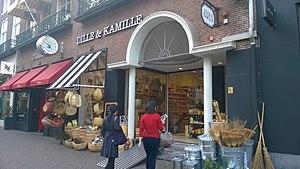
Dille & Kamille est une chaîne de magasins de commerce de détail néerlandaise. Créée en 1974 par l'ouverture d'un magasin à Utrecht aux Pays-Bas, la marque se répand progressivement dans les principaux centre-villes des Pays-Bas et de la partie nord de la Belgique. La marque compte 31 magasins au 1ᵉʳ janvier 2019, ainsi qu'une boutique en ligne active depuis 2010. Elle livre dans la plupart des pays européens via différents services postaux. Dille & Kamille commercialise des articles pour la cuisine, les loisirs créatifs, le jardinage, la décoration et l'entretien de la maison, l'hygiène et la beauté ainsi que des livres, de la nourriture et du petit mobilier.